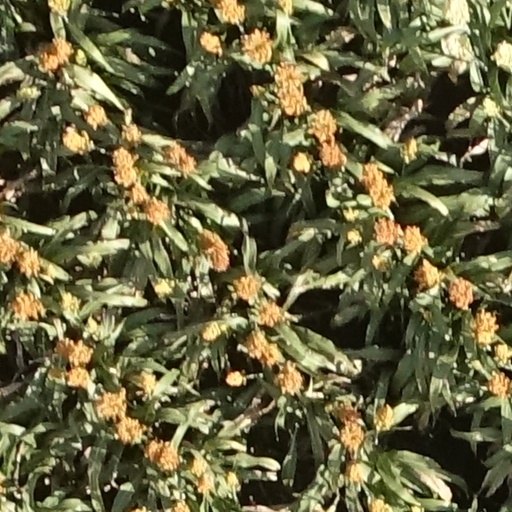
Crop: sorghum